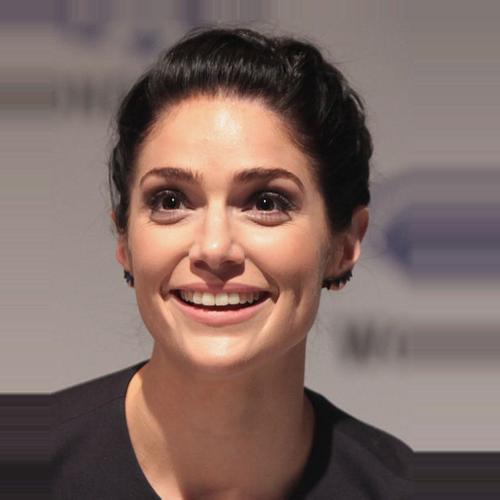
Age: 29